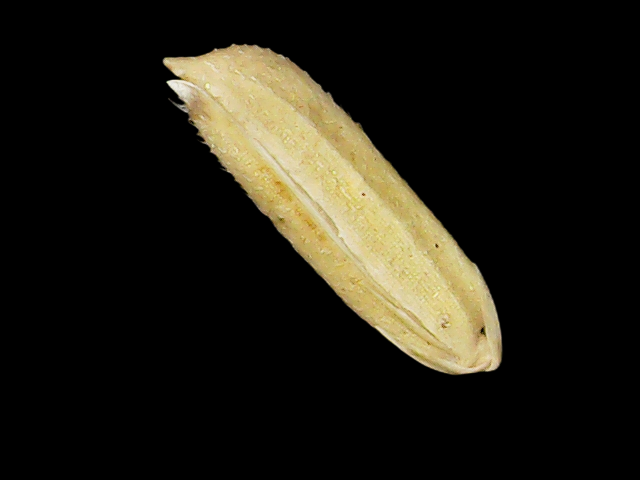
Rice variety: Binadhan21